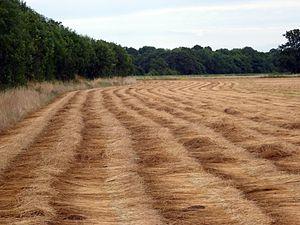
Le rouissage est la macération que l'on fait subir aux plantes textiles telles que le lin ou le chanvre, pour faciliter la séparation de l'écorce filamenteuse avec la tige. Le rouissage désigne aussi la macération humide de plantes alimentaires telles que le manioc ou le Haricot de Lima, favorisant leur fermentation microbienne afin de détruire les glucosinolates cyanogènes toxiques, et évite en particulier pour le manioc, la libération de cyanure rendant la racine fraîche impropre à la consommation humaine.